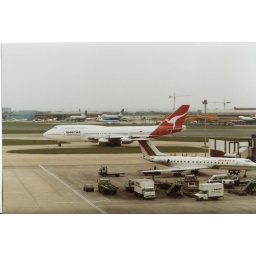
Qantas 747-300 from the roof of the Queens building in the 90s